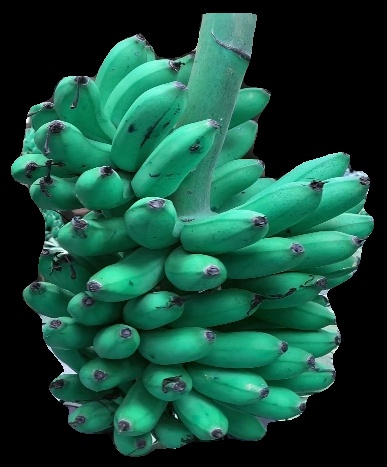
Variety: rasbale
Grade: grade1